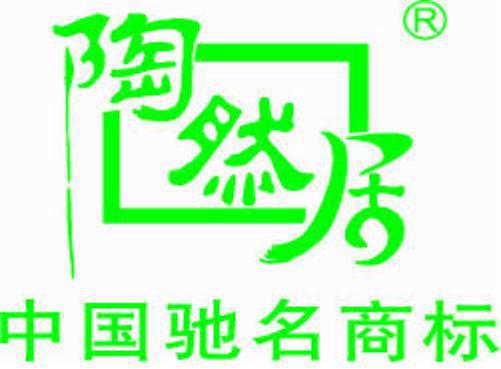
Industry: Food